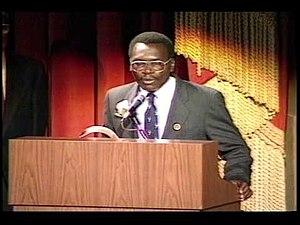
Michael Werikhe, est un biologiste et environnementaliste kenyan. Il est connu pour son engagement pour la protection des rhinocéros noirs.